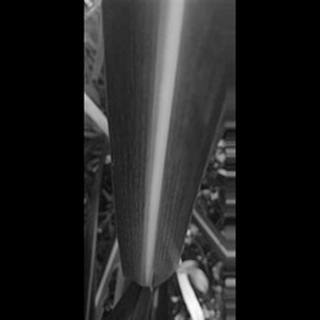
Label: sugarcane_mosaic